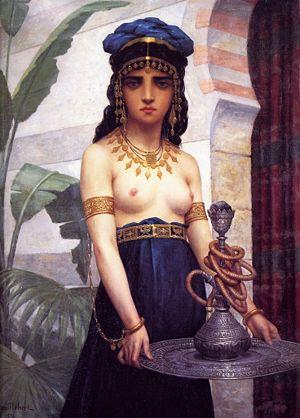
Servante du harem
Paul-Désiré Trouillebert, né à Paris en 1829, mort dans la même ville le 28 juin 1900, est un peintre français de l’École de Barbizon.
Le musée des Beaux-Arts Jules Chéret est un musée municipal de la ville de Nice.
La Servante du harem est un tableau réalisé par Paul-Désiré Trouillebert en 1874, qui représente un portrait mi-corps, celui d'une femme inconnue. Cette peinture à l'huile sur toile de 130 × 97 cm est actuellement conservée au Musée des Beaux-Arts de Nice, aussi connu sous le nom de Musée Jules-Chéret par référence au peintre et affichiste français.